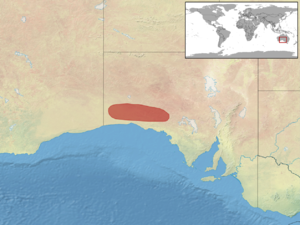
Diporiphora linga est une espèce de sauriens de la famille des Agamidae.